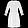
Label: Dress